Ambléon

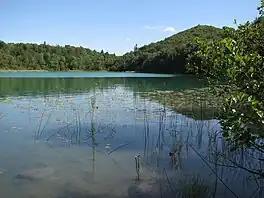
Lac d'Ambléon

The town is located within the Appellation d'origine contrôlée (AOC) zone for the wines of Bugey.